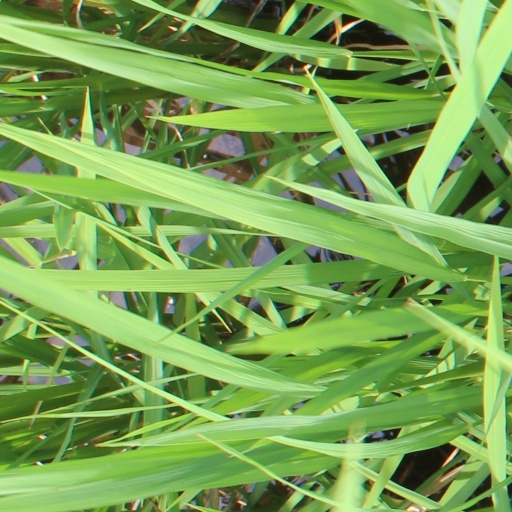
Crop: rice